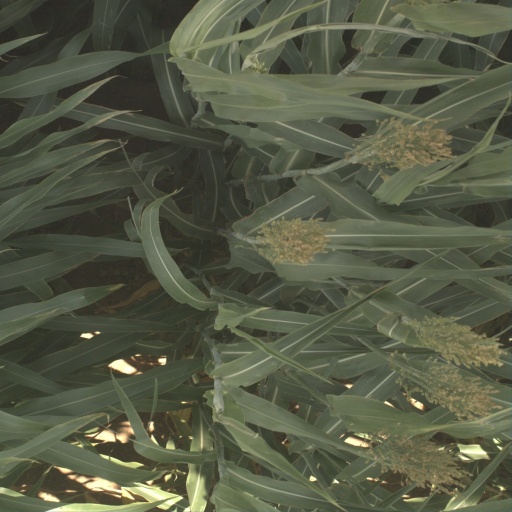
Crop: sorghum